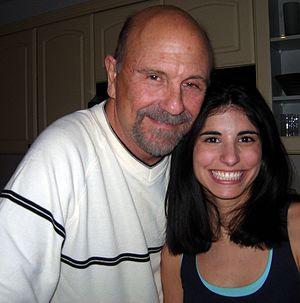
Orestes Matacena est un acteur, monteur, producteur, réalisateur et scénariste cubain né le 29 août 1941 à La Havane.